Ethan A. Hitchcock (general)

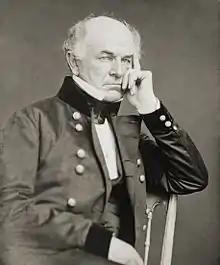

Ethan Allen Hitchcock (May 18, 1798 – August 5, 1870) was a career United States Army officer and author who had War Department assignments in Washington, D.C., during the American Civil War, in which he served as a major general.